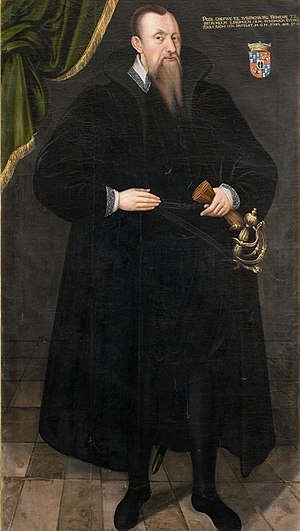
Per Brahe den ældre
Per Brahe den ældre, var en svensk adelsmand.